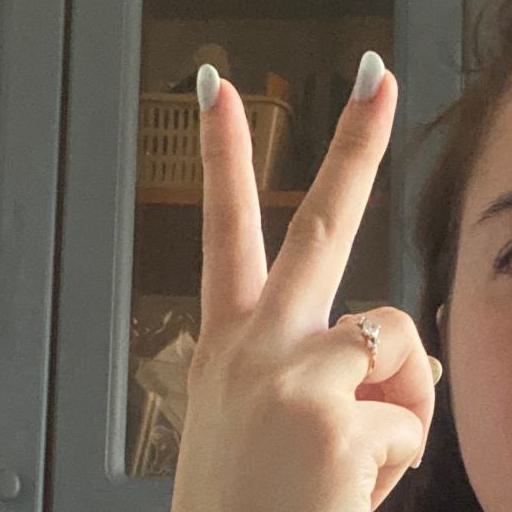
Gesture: peace_inverted